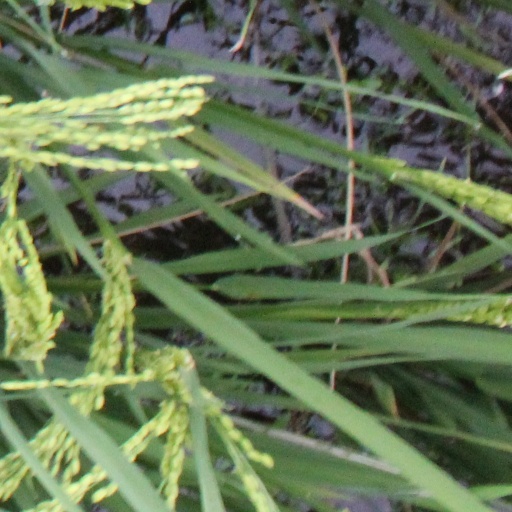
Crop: rice